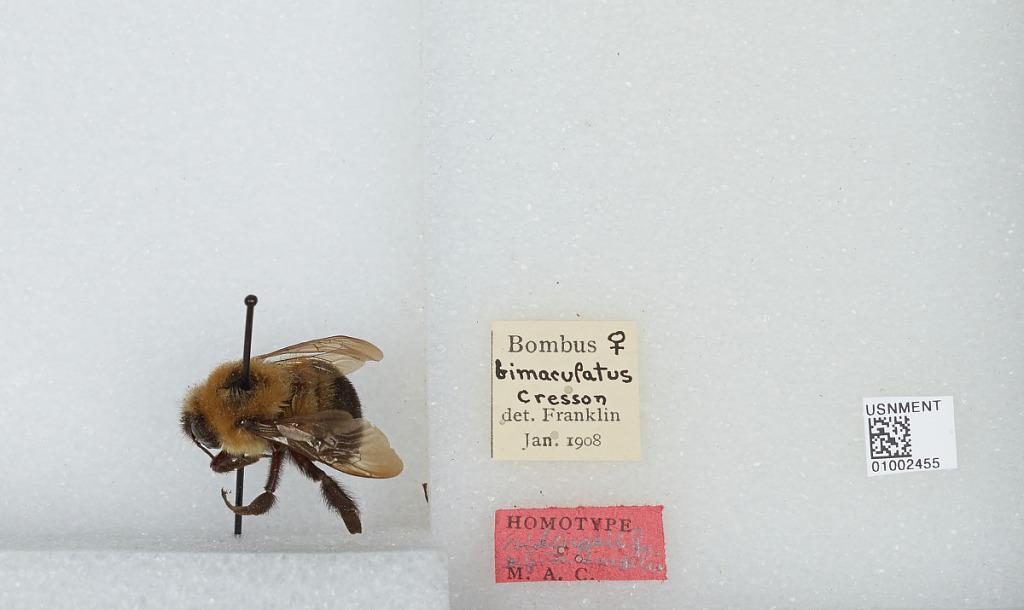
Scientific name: Bombus (Pyrobombus) bimaculatus Cresson
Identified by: Franklin